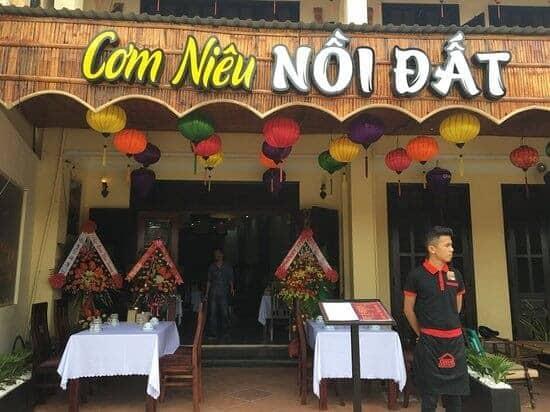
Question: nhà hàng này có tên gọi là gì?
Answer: cơm niêu nồi đất